Describe the emotion expressed in this image:  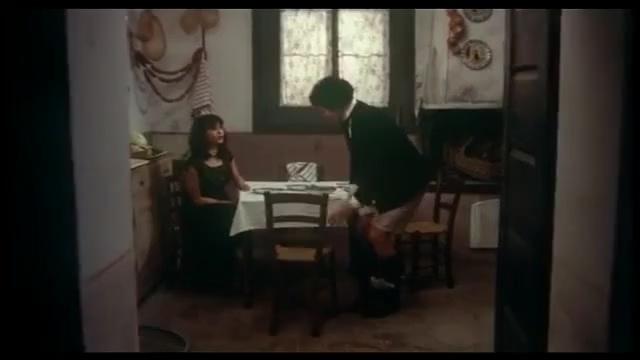
This person displays Pain, valence and arousal with moderate intensity.